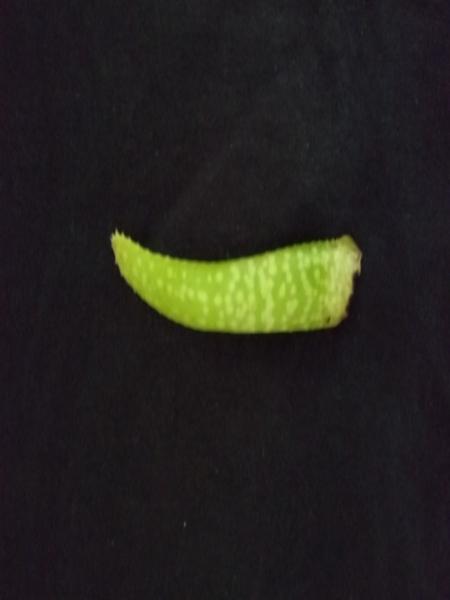
Plant: Aloevera